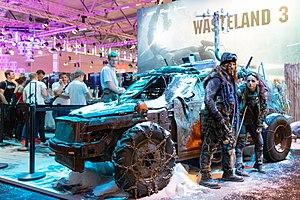
Wasteland 3 est un jeu vidéo de rôle édité par Deep Silver et développé par inXile Entertainment pour les plateformes Microsoft Windows, Linux, macOS, PlayStation 4 et Xbox One. Initialement prévu pour le 19 mai 2020, le jeu a été reporté pour le 28 août de la même année, suite aux conséquences du télétravail dû au Covid-19.